Siege of Acre (1103)

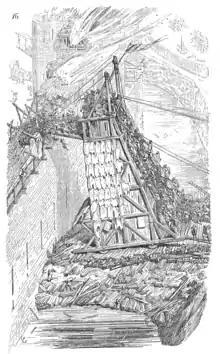
A siege tower in action; French depiction of the 19th century

The siege of Acre took place in spring 1103 ( April 6 - May 16) by crusader forces against the Fatimid coastal city of Acre.